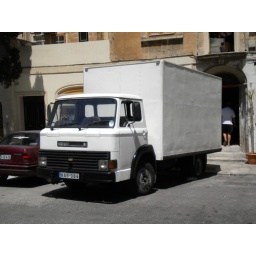
A Ford D-series box truck seen in Valetta